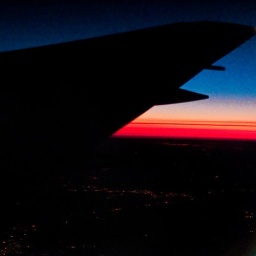
sunrise from a window plane over baltimore